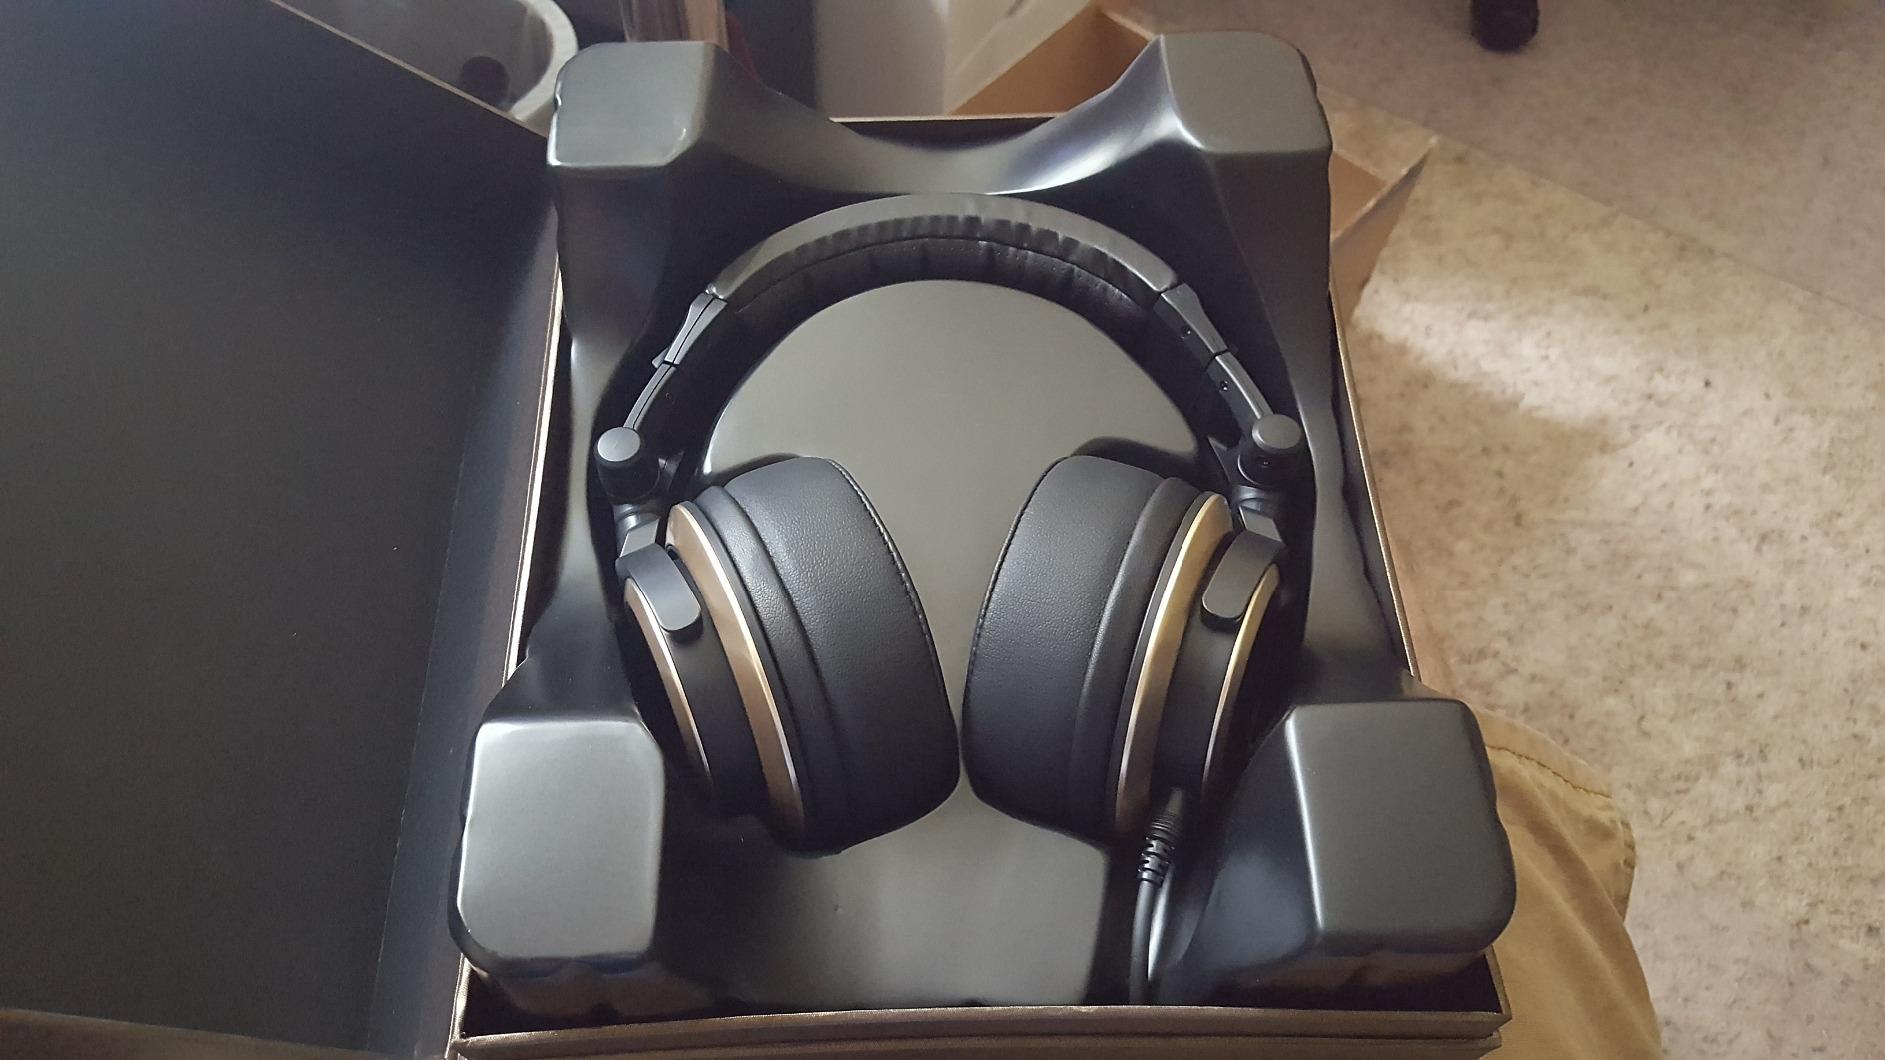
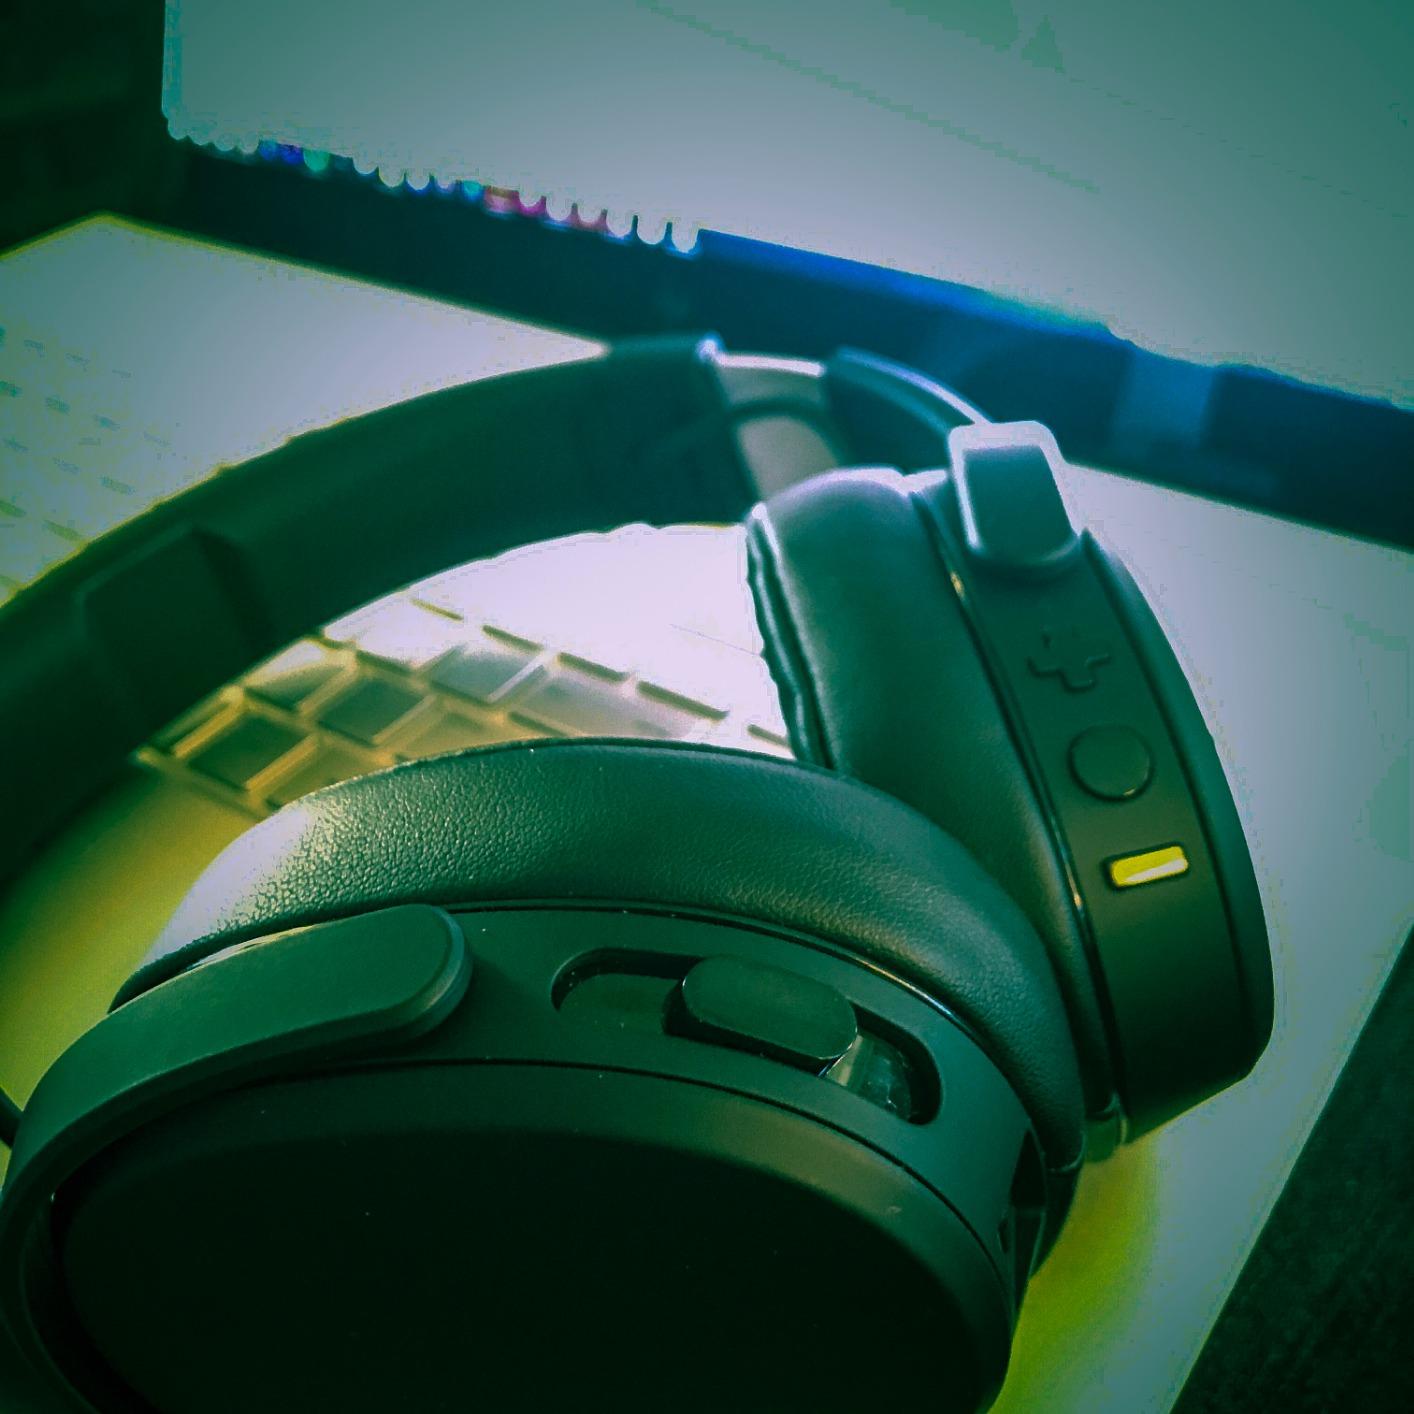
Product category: headphones
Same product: no